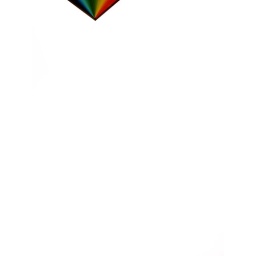
The Rosslyn Spectrum Sign against a white sky